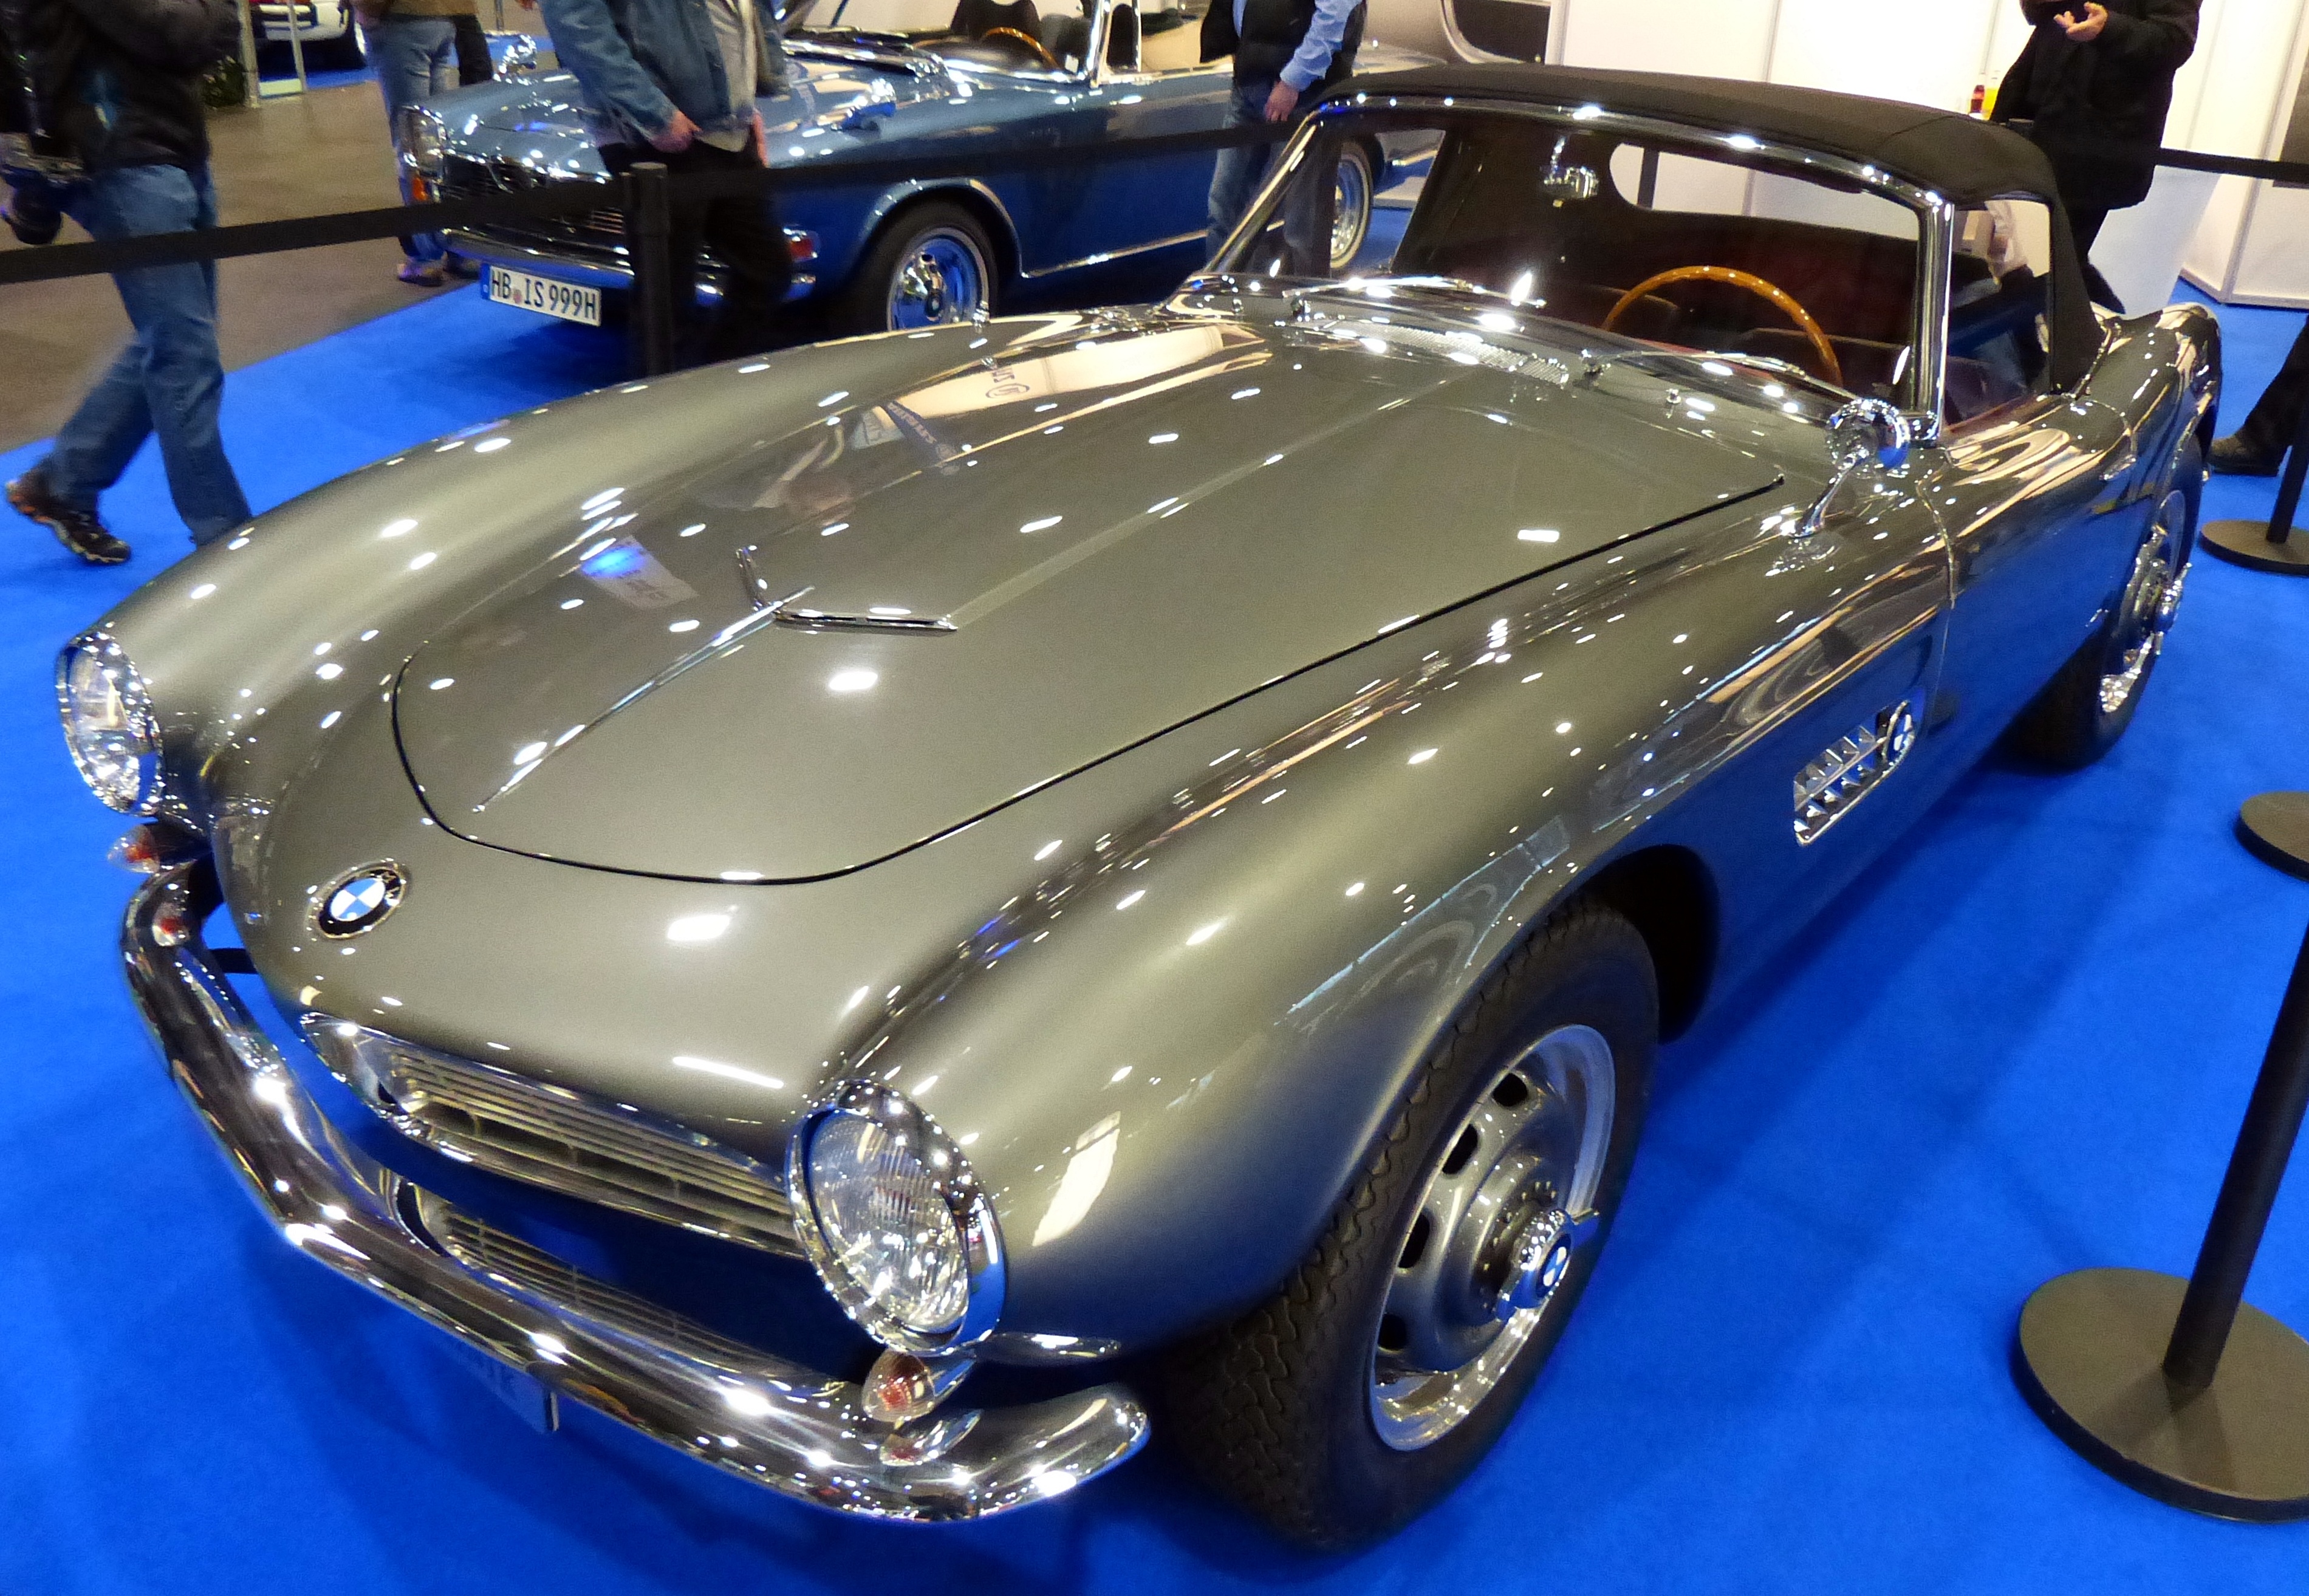
car, vehicle, auto, sports car, vintage car, race car, oldtimer, classic, convertible, exhibition, fair, historically, old cars, antique car, auto show, land vehicle, vintage car exhibition, automobile make, automotive design, performance car